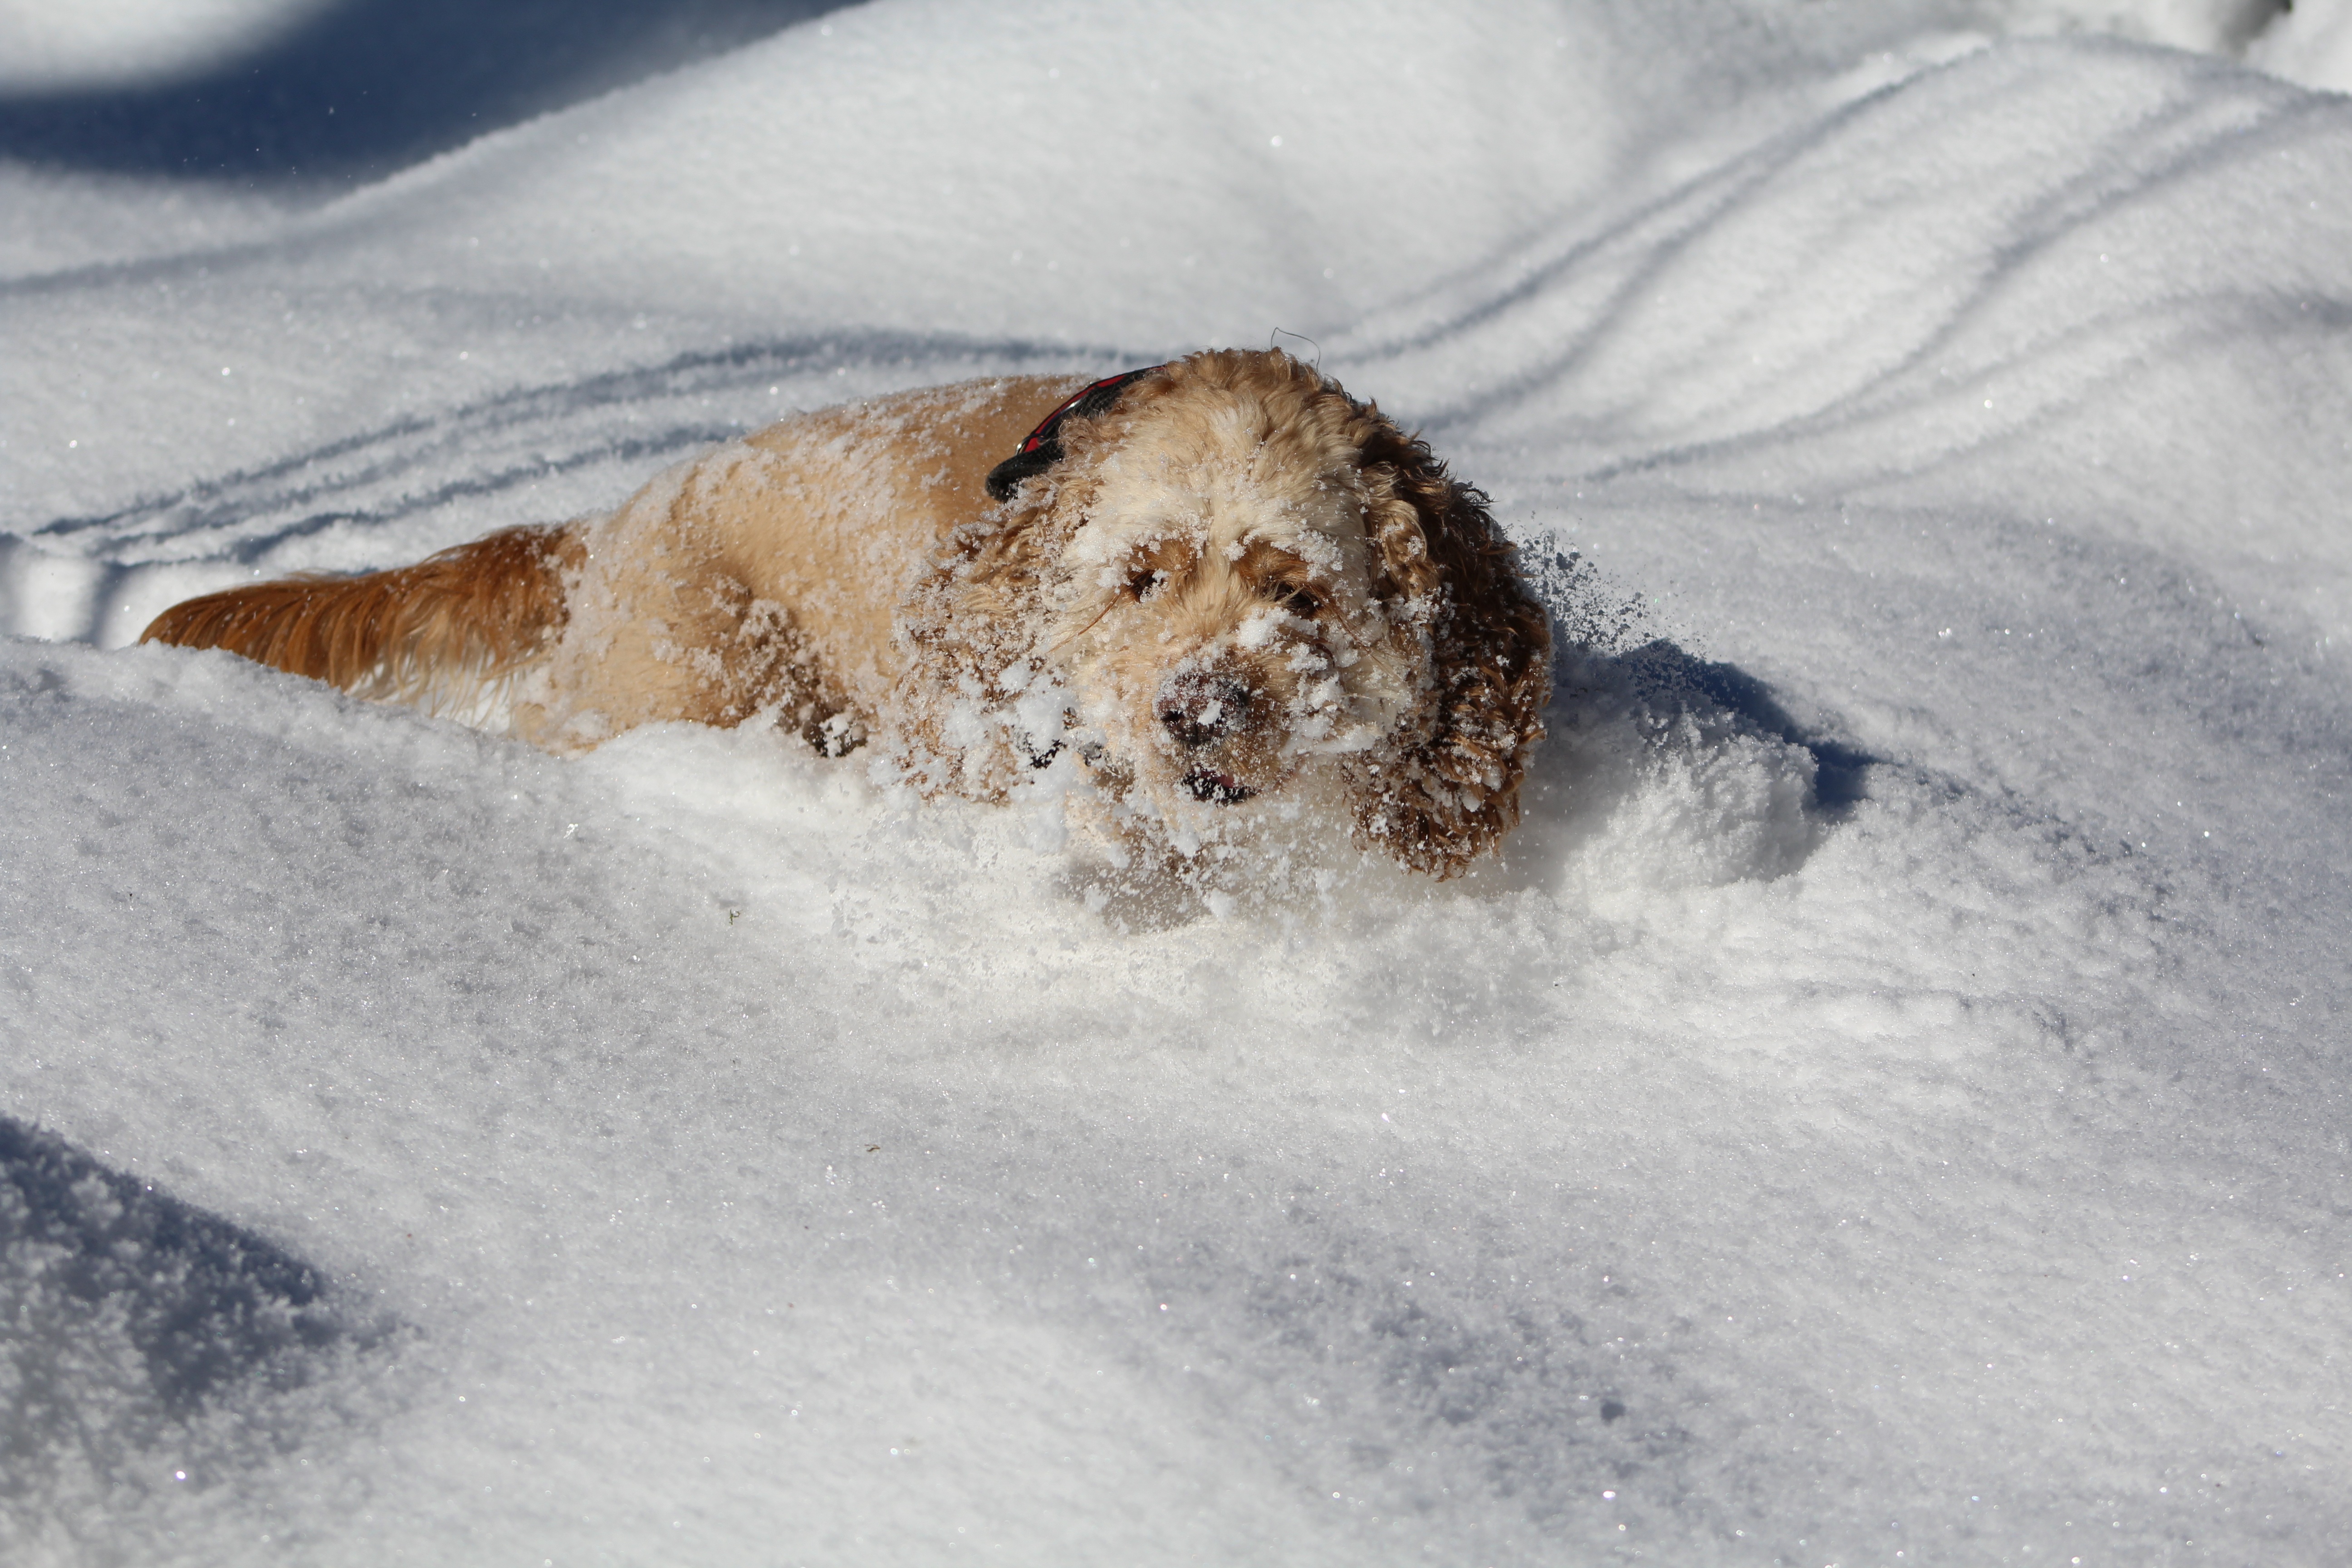
nature, snow, winter, white, sweet, dog, animal, weather, mammal, movement, cocker spaniel, blizzard, freezing, dog in the snow, american cocker, dog like mammal, winter storm, dog breed group